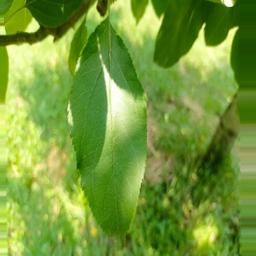
Label: Healthy